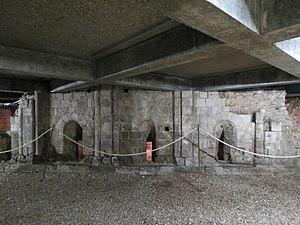
Maison sublime - mur nord
Norman Golb, né le 15 janvier 1928 à Chicago dans l'Illinois
La Maison sublime est un bâtiment hébraïque découvert à Rouen en 1976 sous la cour du Palais de Justice et classé Monument historique. Construit vers 1100, c'est le plus ancien monument juif de France et sans doute d'Europe. Il tire son appellation d'un graffiti en hébreu trouvé sur l'un des murs.